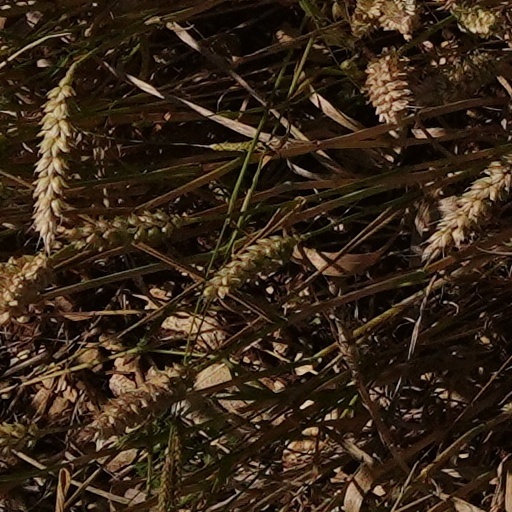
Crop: wheat